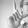
ASL letter: L